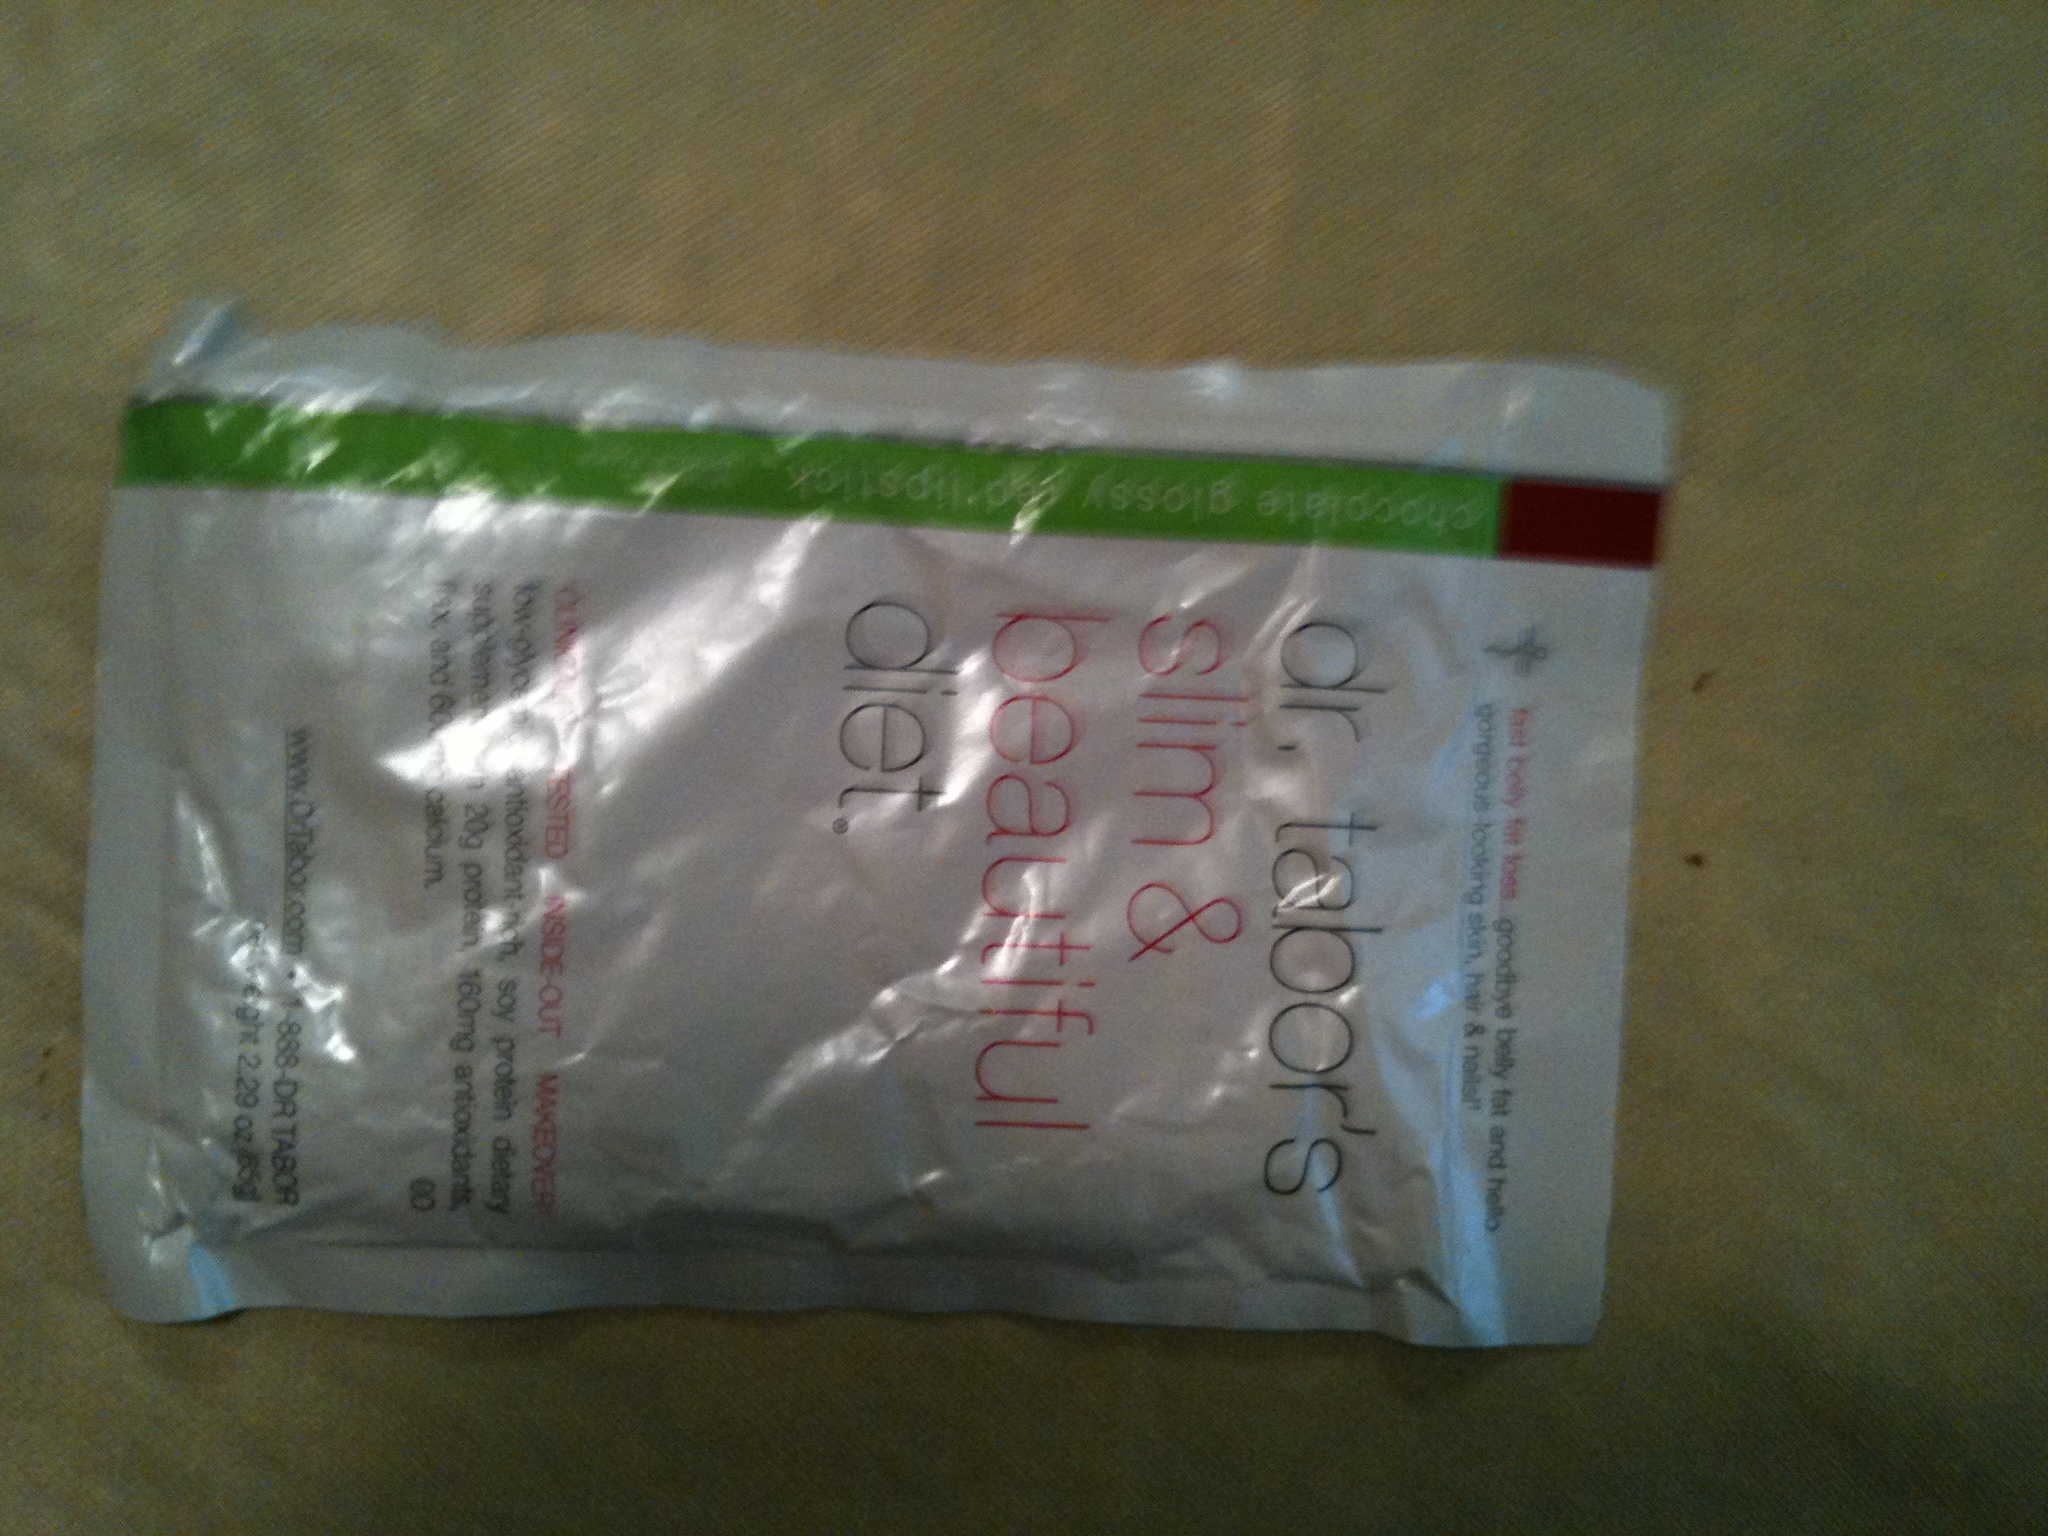Question: What does this say?
Answer: dr tabors slim beautiful diet